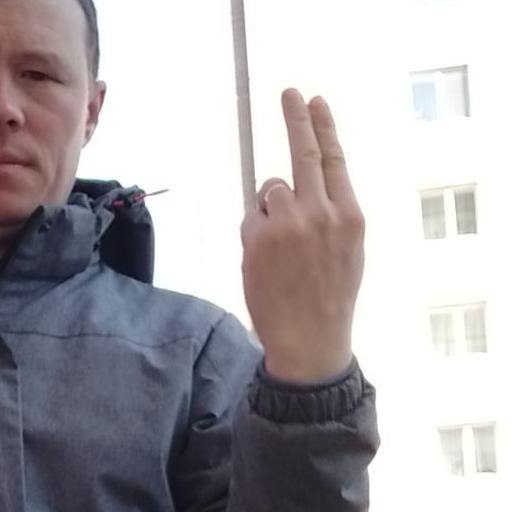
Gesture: two_up_inverted